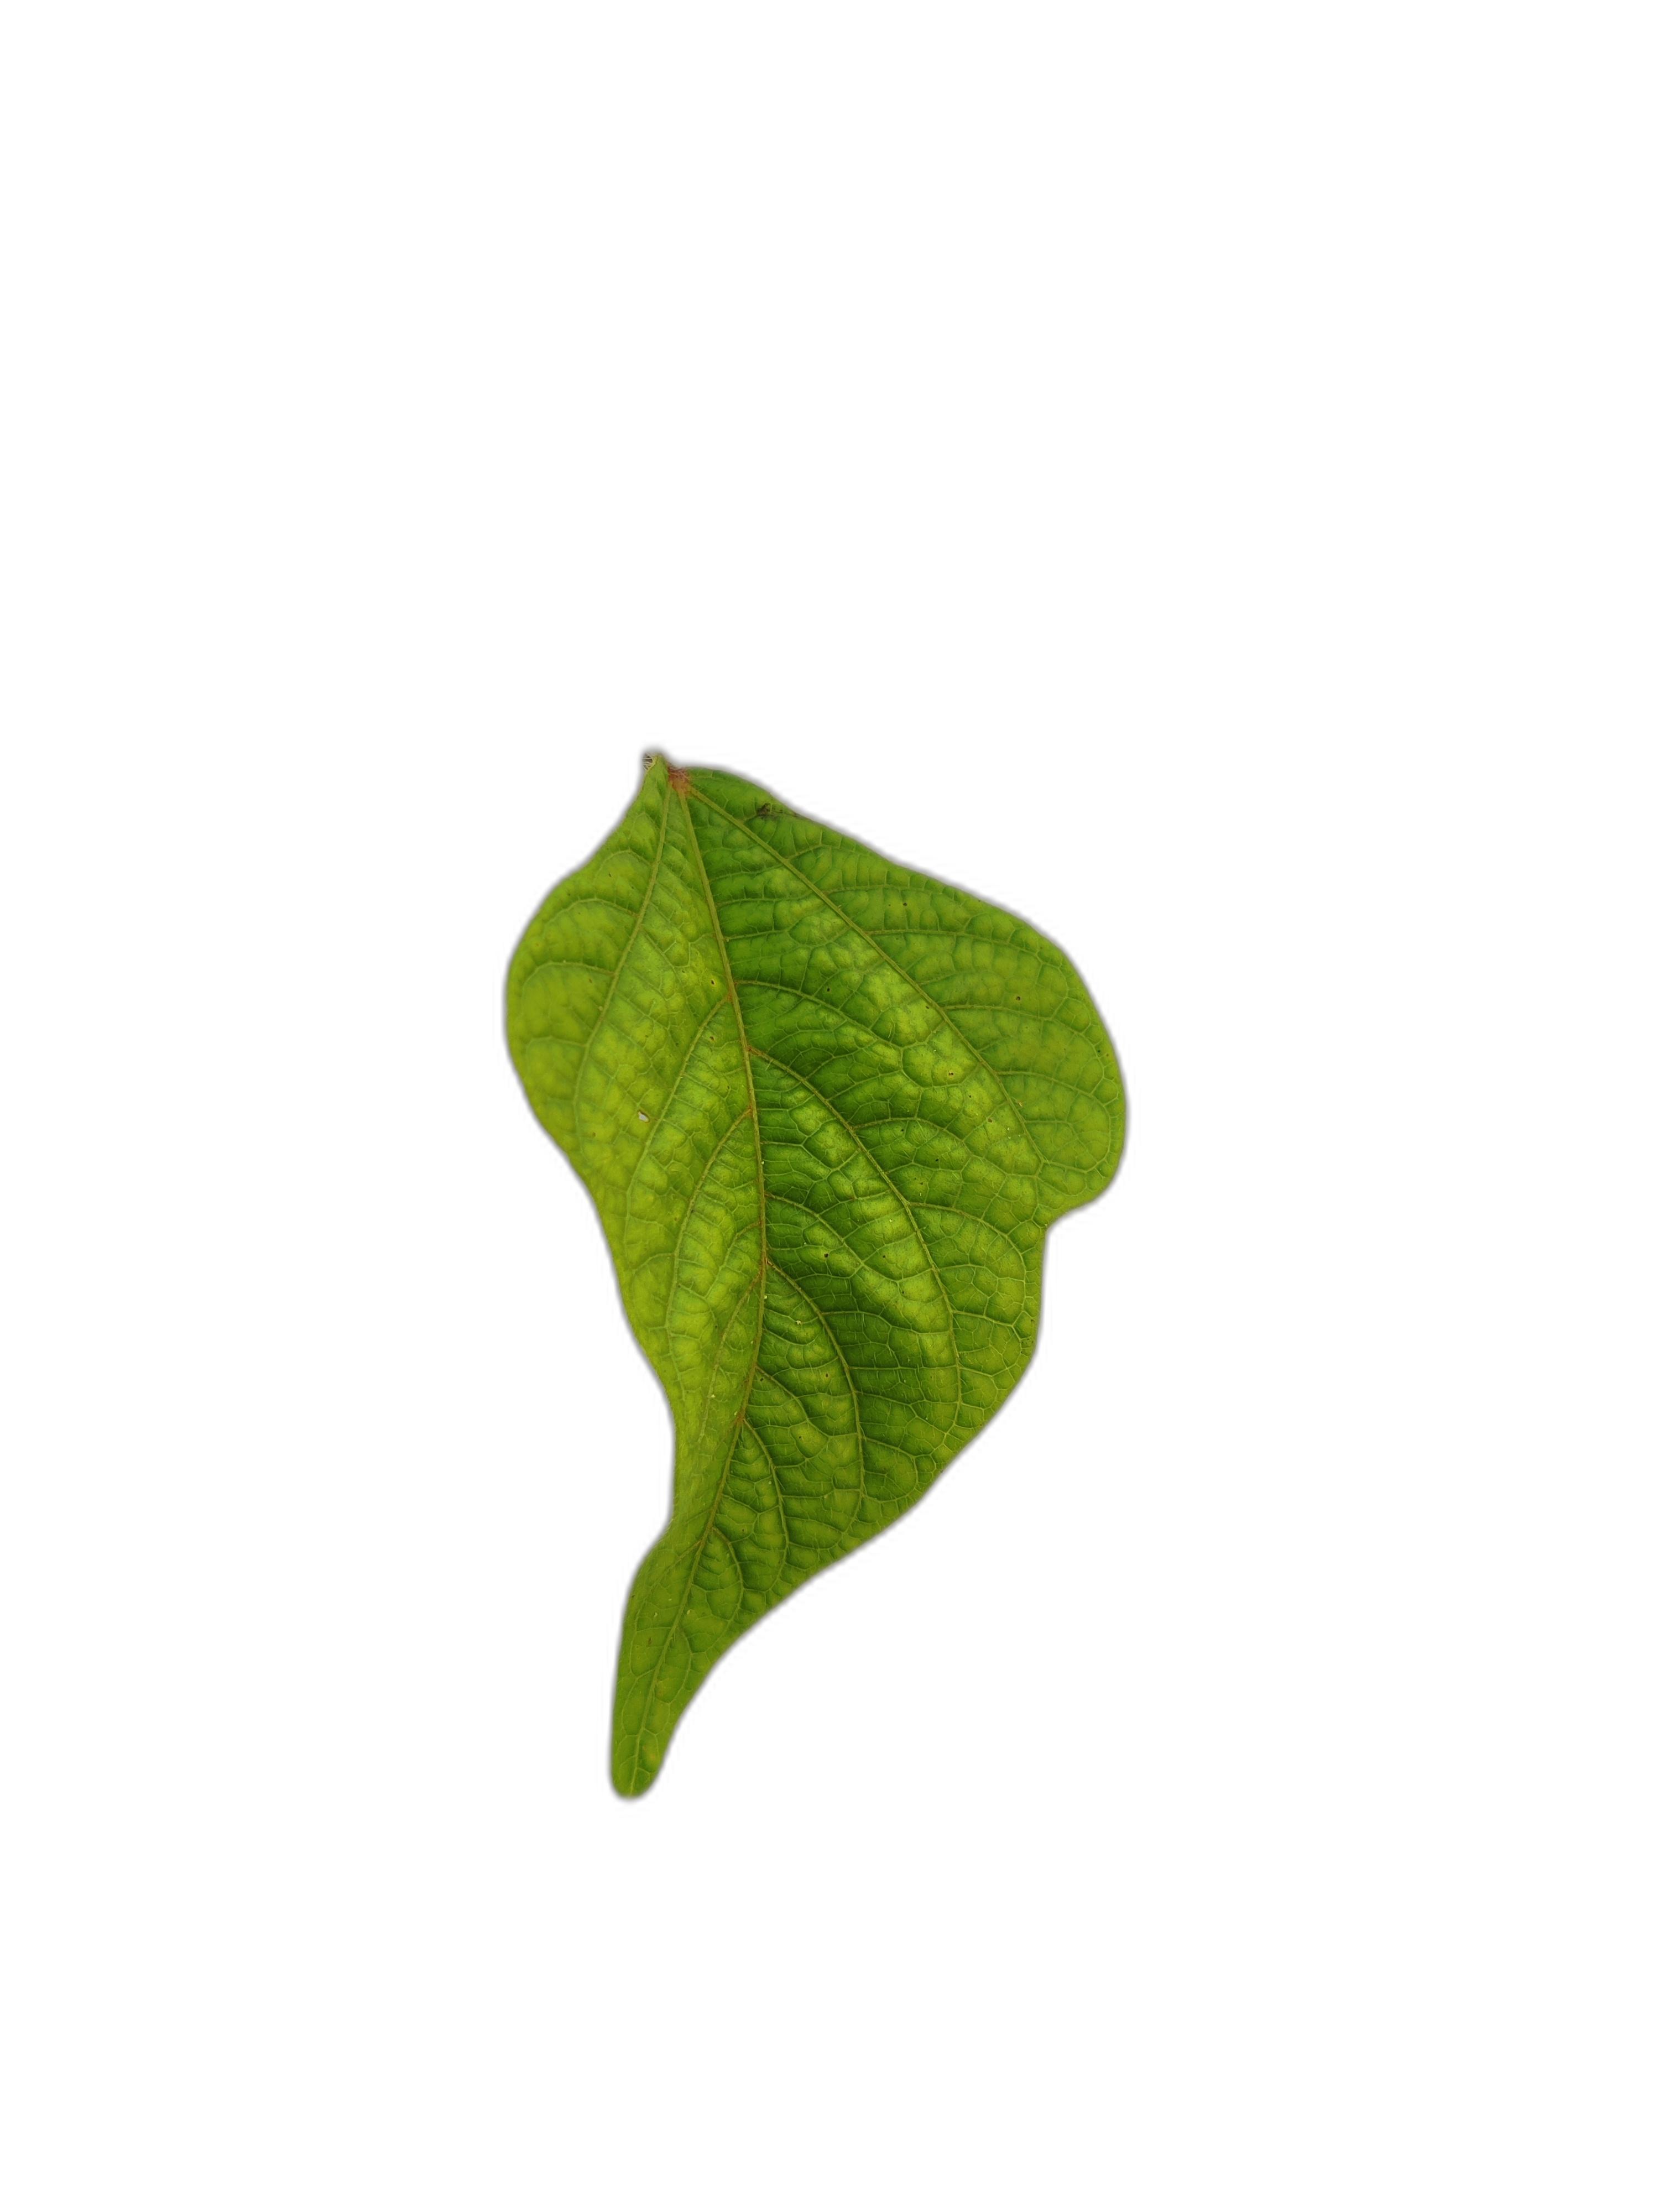
Label: Leaf Crinkle